Space Delta 7

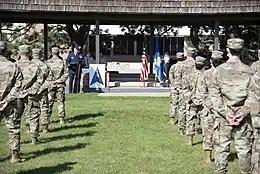
Col. Chandler Atwood speaks at the standup of ISRS 71 and 72 on September 11, 2020.

On 8 January 2021, Director of National Intelligence John Ratcliffe designated the "Space Force Intelligence, Surveillance, and Reconnaissance enterprise" the 18th member of the United States Intelligence Community.